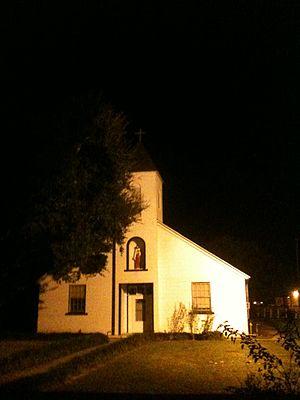
Église Saint Augustin dans la nuit